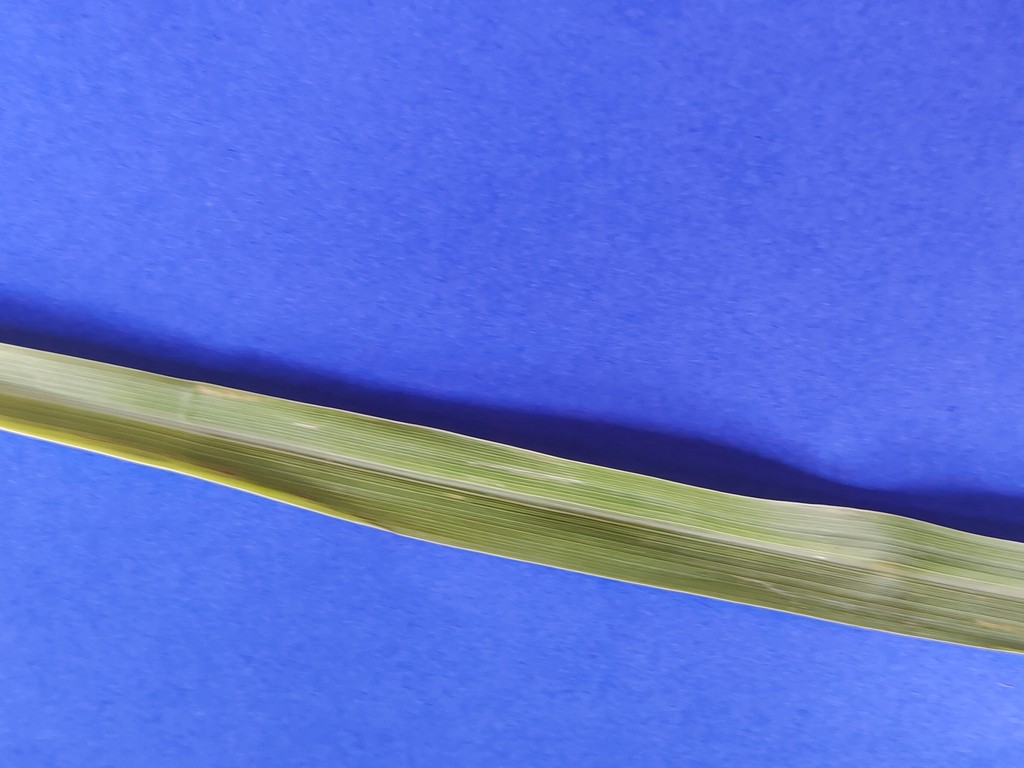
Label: Healthy